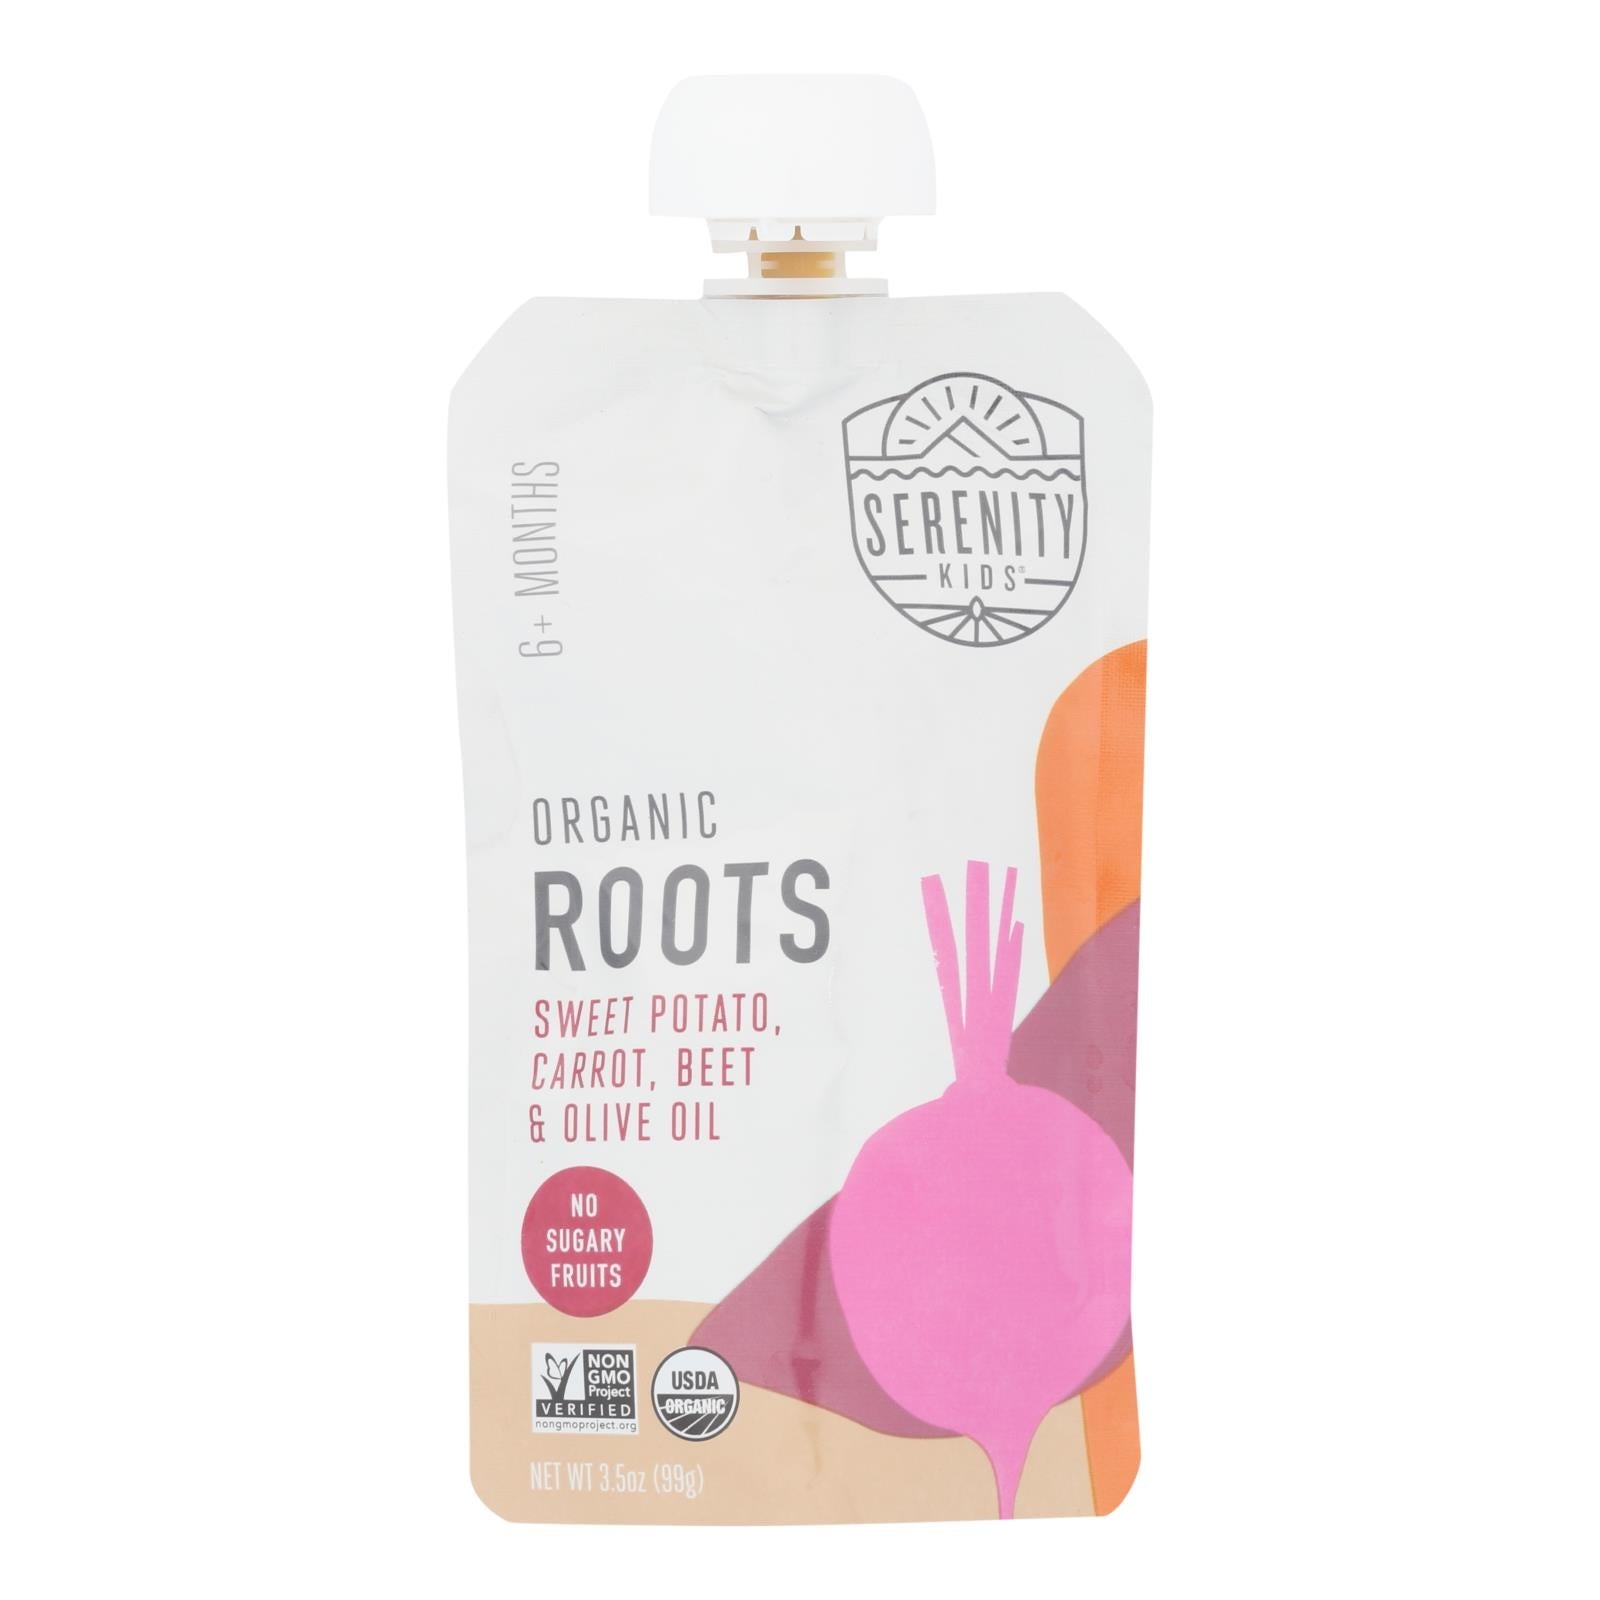
Serenity Kids Pouch Roots (Pack of 6 - 3.5 Oz.)
Serenity Kids 3.5oz Pouch Organic Roots Nurture Healthy Growth and Brain Development Organic beetroot, spinach, and carrot flavors support healthy growth and brain function Certified USDA Organic, non-GMO, and gluten-free ensures purity and safety Convenient and mess-free pouch design for easy on-the-go snacking No added sugar, artificial sweeteners, or preservatives for a wholesome snack Sustainably Sourced for Optimal Nutrition Sustainably grown and harvested ingredients provide wholesome nutrition Supports local farmers and promotes environmental sustainability Ethically sourced to ensure fair trade practices Perfect for Growing Toddlers and Preschoolers Designed for toddlers and preschoolers ages 12 months and up Suitable as a healthy snack or meal complement Encourages healthy eating habits and supports overall well-being Additional Information Pack of 6 resealable pouches 3.5oz per pouch Provide your little ones with the nourishment they need for healthy growth and brain development. Serenity Kids 3.5oz Pouch Organic Roots is a convenient and wholesome snack that supports their overall well-being. Order now and nourish your child's future.
Brand: Cozy Farm
Category: Baby & Toddler > Nursing & Feeding > Baby & Toddler Food > Baby Snacks